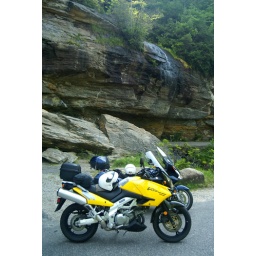
A large rock now blocks the road but before this happened you could ride under the falls.